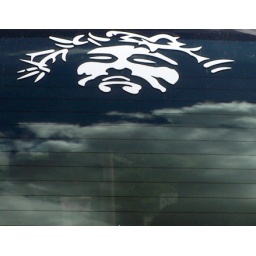
I was driving down the street and caught this sight in the back window of the minivan in front of me.